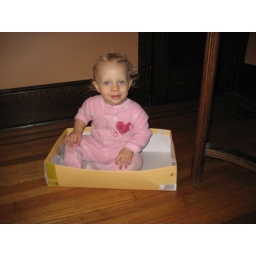
riding in grand-dad's box car